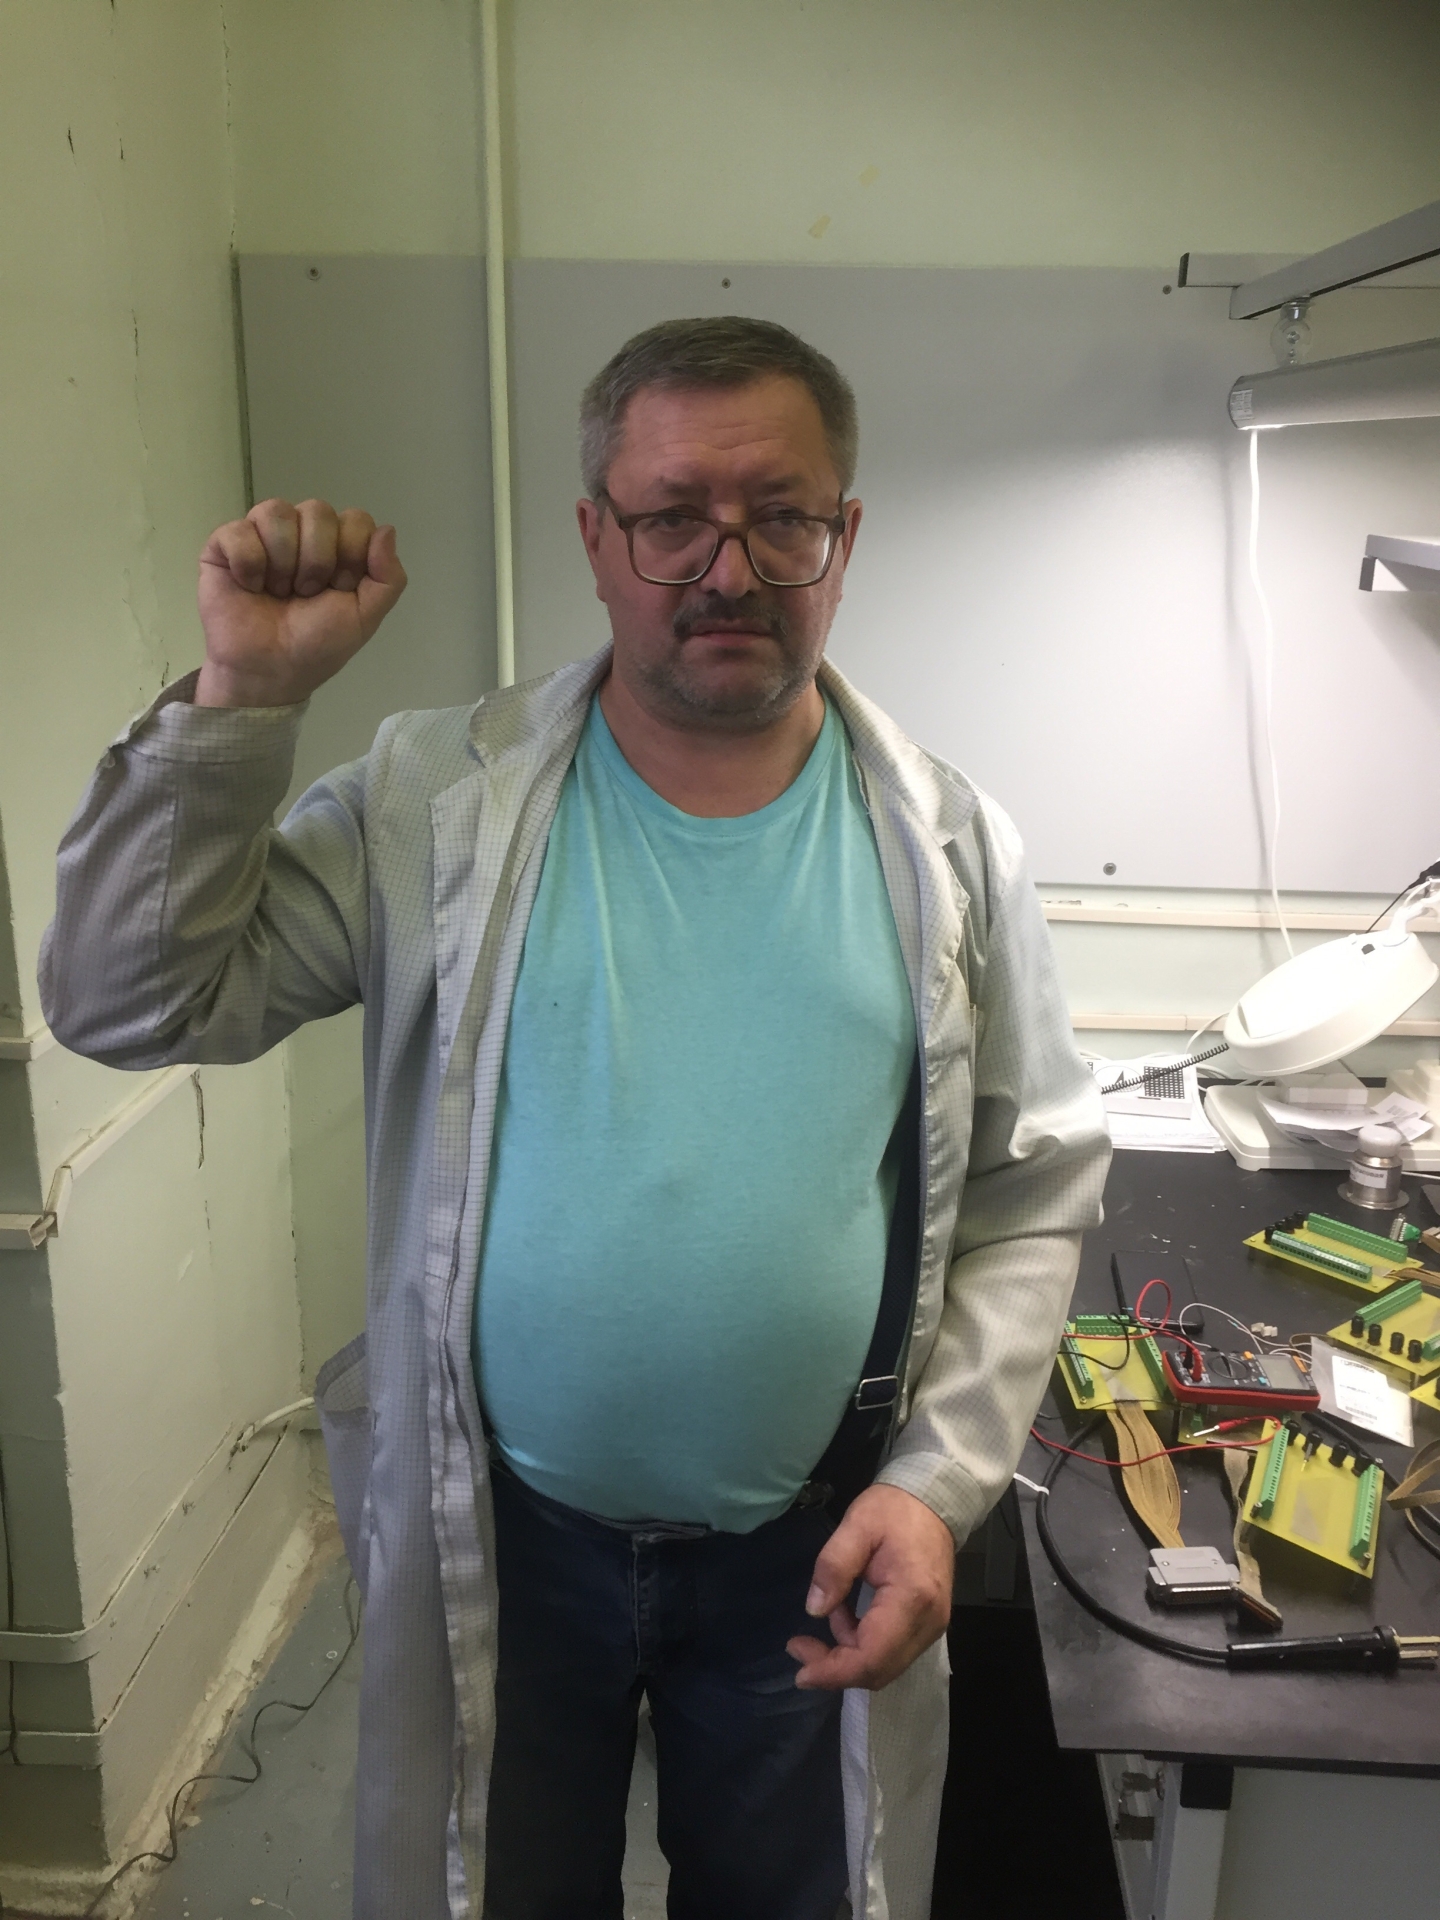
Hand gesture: fist